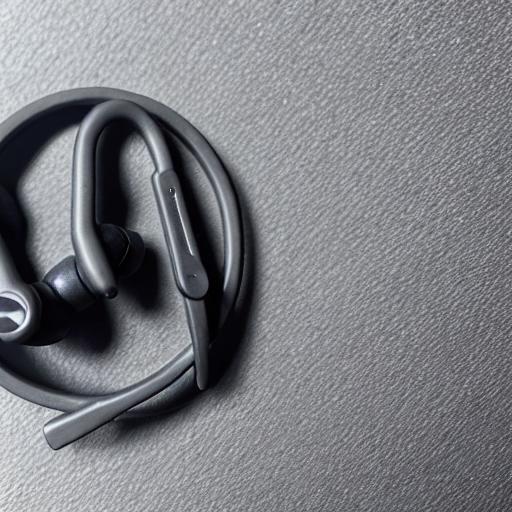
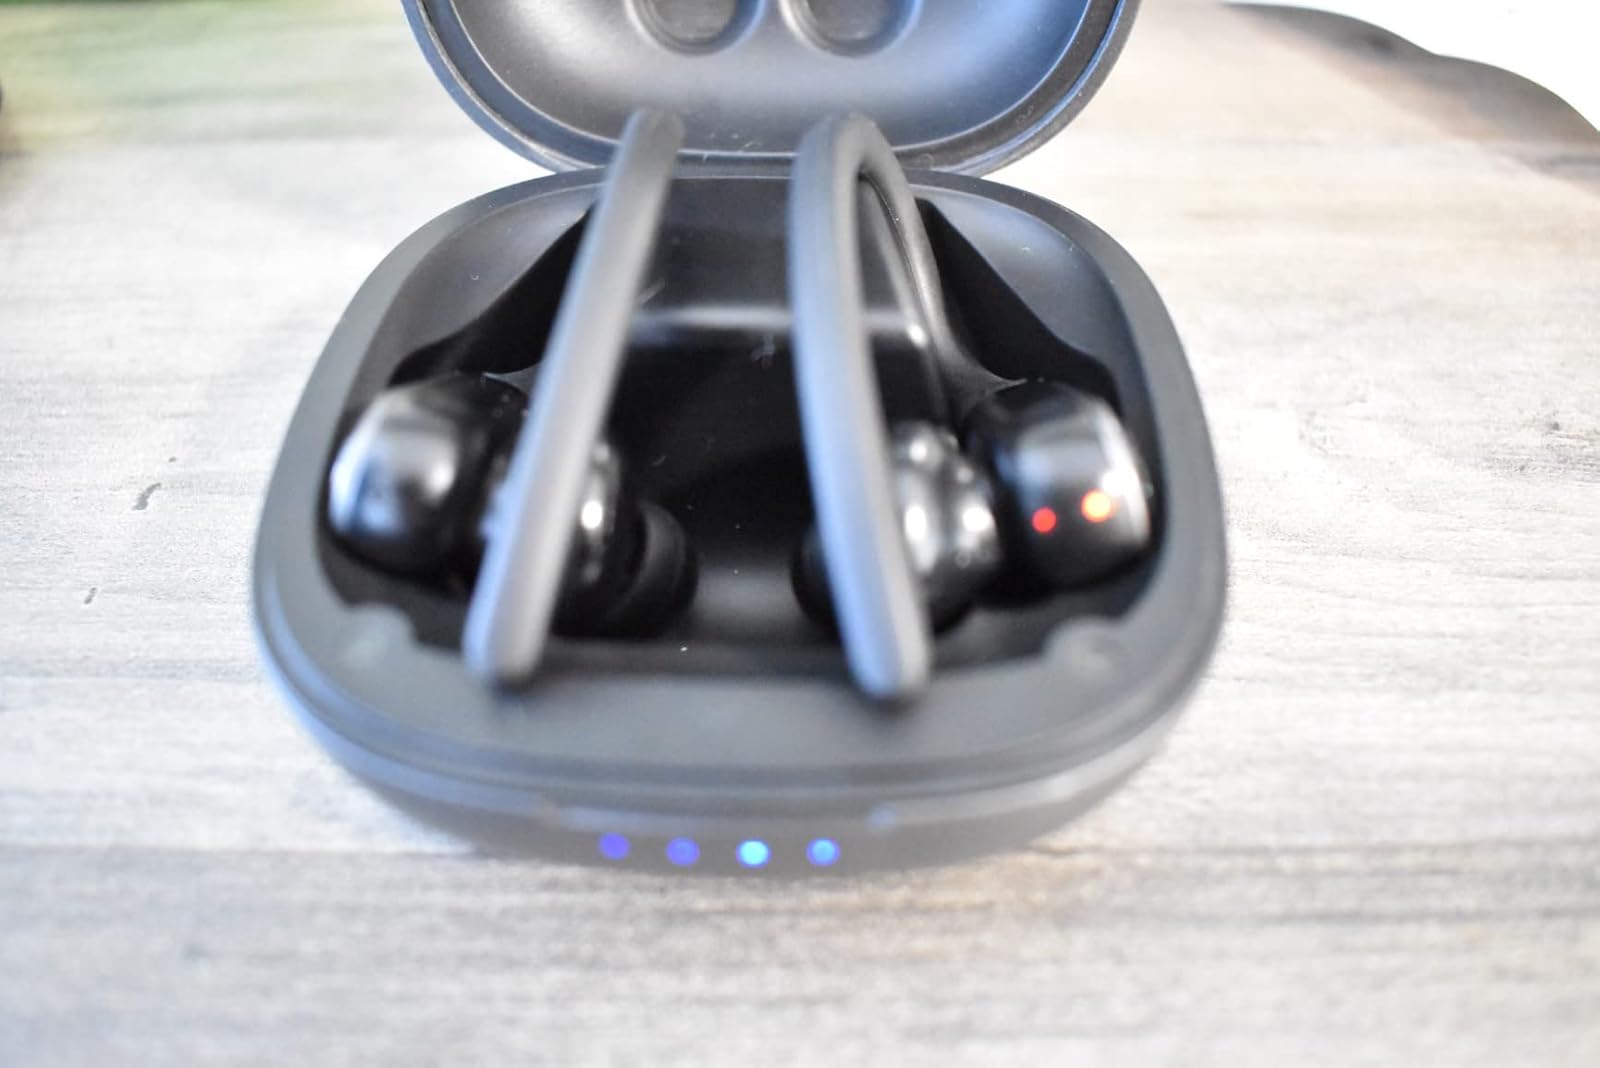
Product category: earbuds
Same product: no